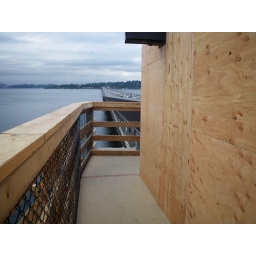
Skinny little wooden walkways around expansion joint work on the I-90 floating bridge between Seattle and Mercer Island.